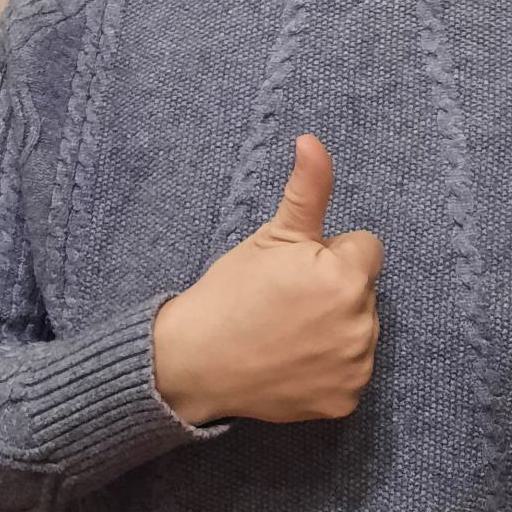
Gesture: like